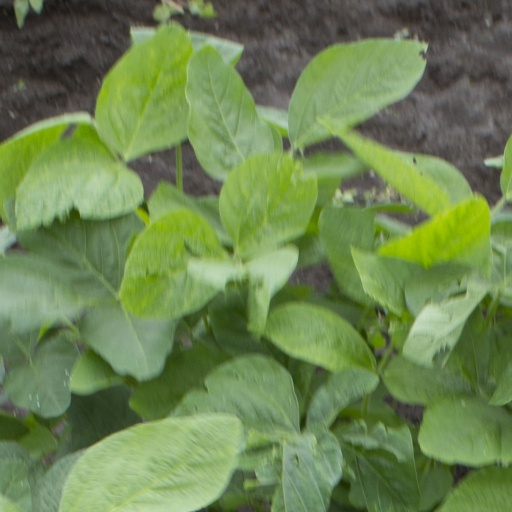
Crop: soybean